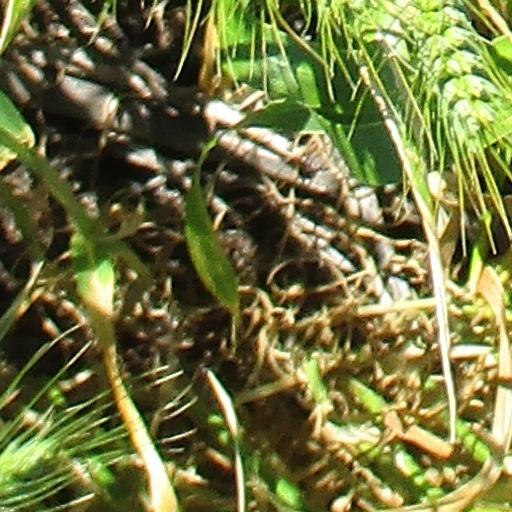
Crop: wheat